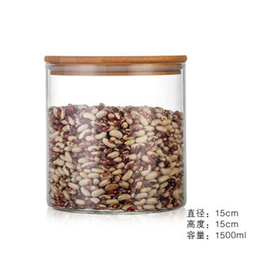
Label: glass